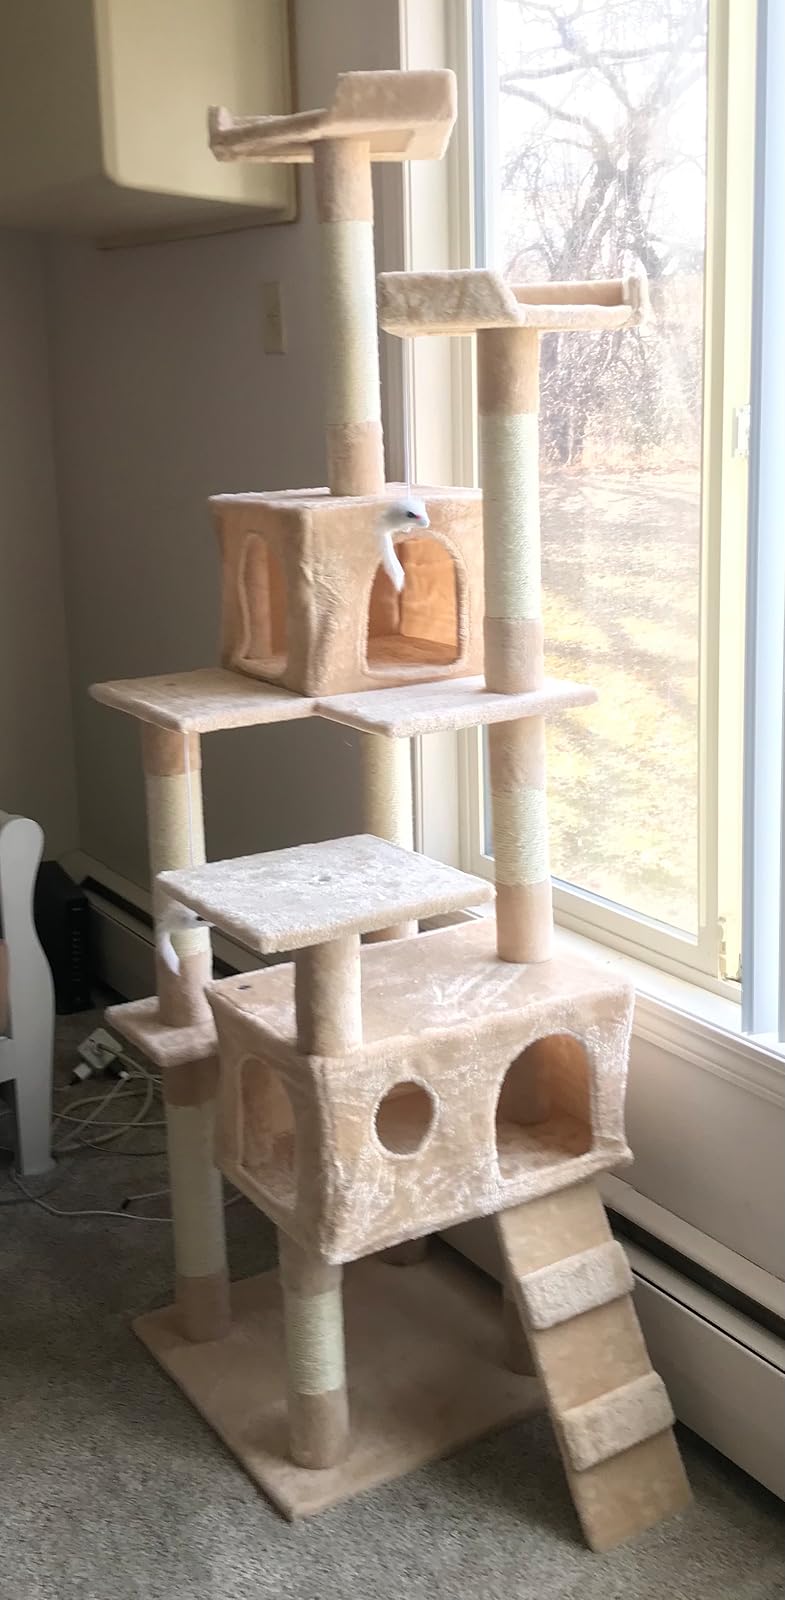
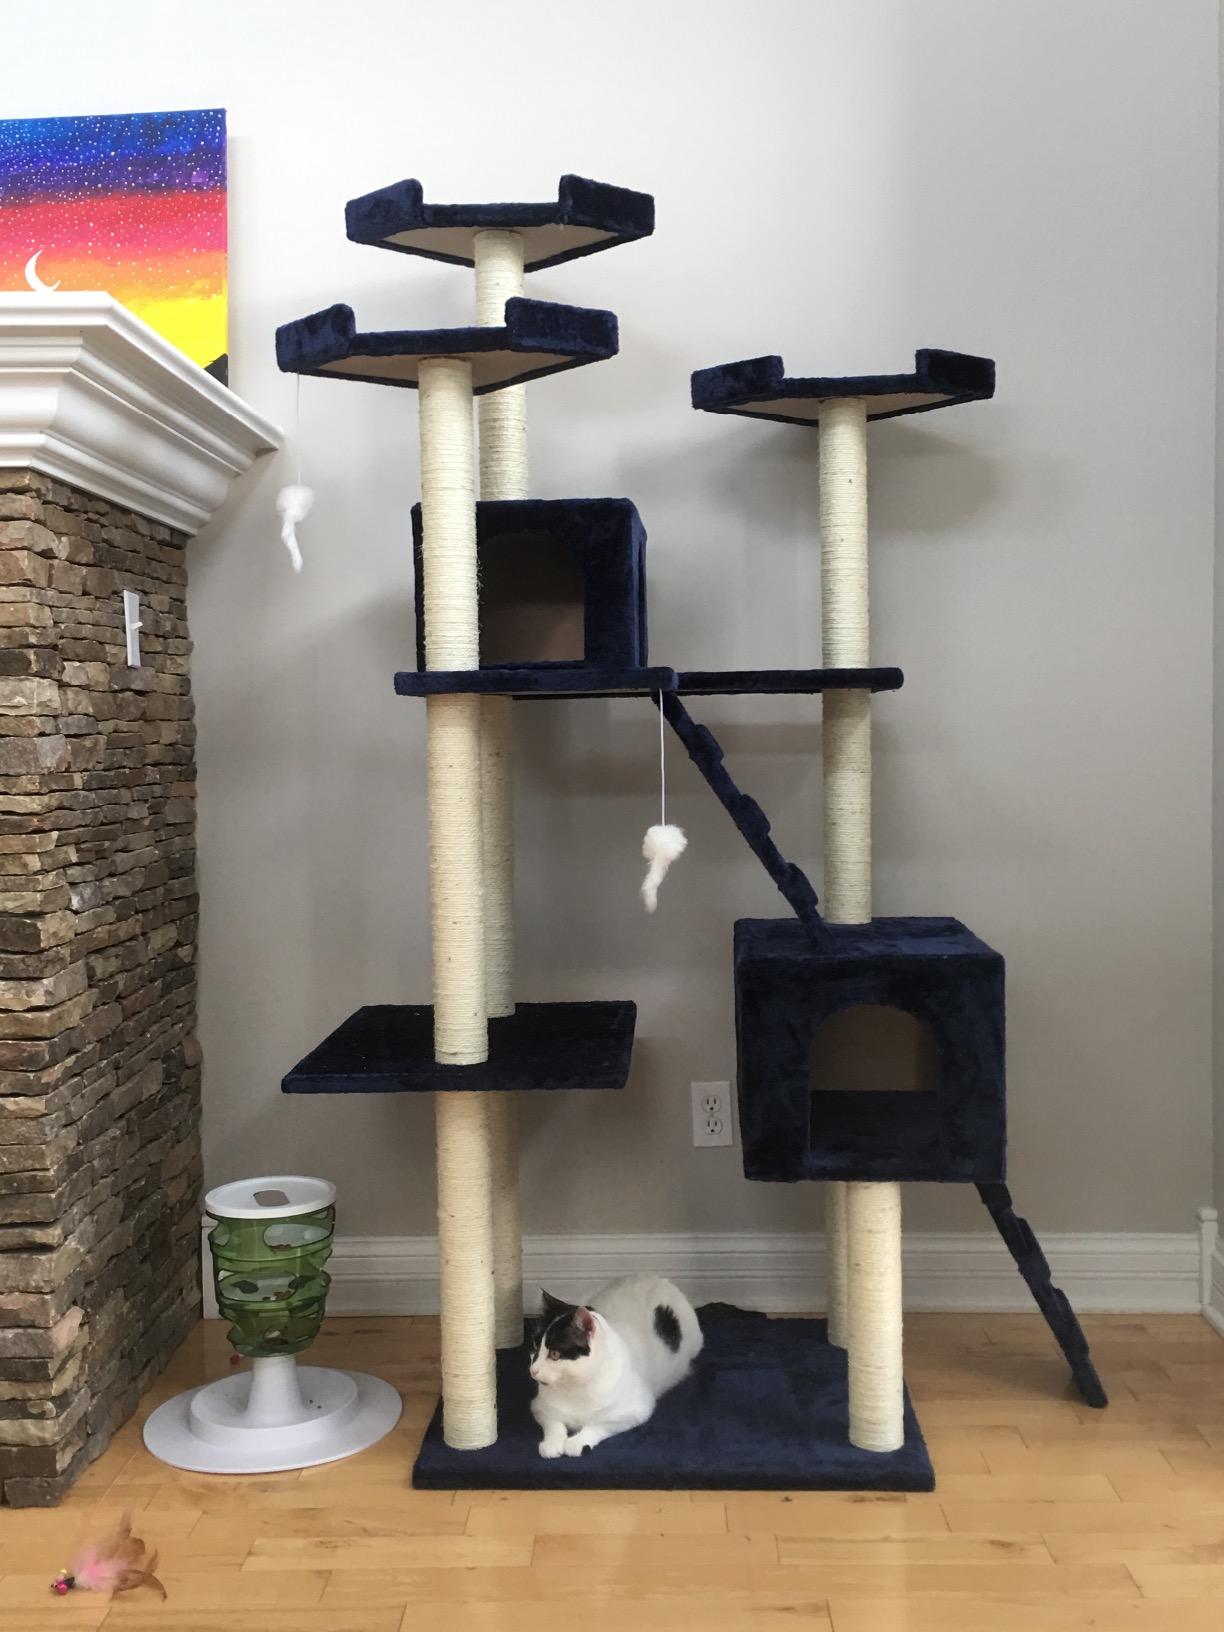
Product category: items_cat tree
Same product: no